Kasbah Mosque, Marrakesh

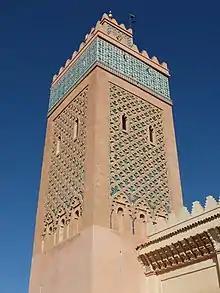

The mosque is in the old Kasbah district of Marrakesh and is located not far from the El-Badi Palace and from the current Royal Palace still used by the Moroccan king today. It is flanked by Place Moulay el Yazid on its eastern side. On its south side are the Saadian Tombs, a narrow necropolis with ornate mausoleums that housed the tombs of the Saadi dynasty. The mosque is also close to the city walls and to Bab Agnaou, the historical main gate to the Kasbah.